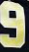
Number: 9